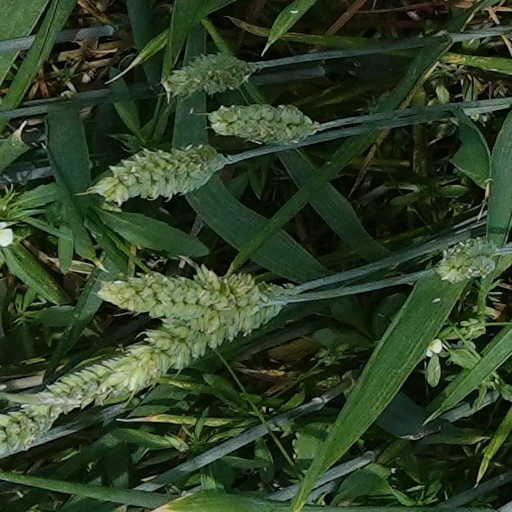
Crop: wheat